Victor D'Amico

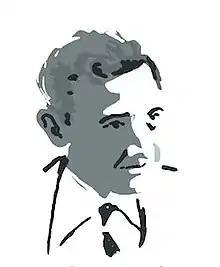
Victor D'Amico (drawing by Sara Torres Vega)

Victor D'Amico (May 19, 1904 – April 1, 1987) was an American teaching artist and the founding Director of the Department of Education of the Museum of Modern Art, New York. D’Amico explored the essence of the art experience and the ability to communicate one's most profound ideas and emotions through aesthetic expression. He considered that the individual's personality had to be respected and developed by providing opportunities for creative experimentation. D'Amico's philosophy was based on the fundamental belief in the creative potential in every man, woman and child. He believed "that the arts are a humanizing force and their major function is to vitalize the living."